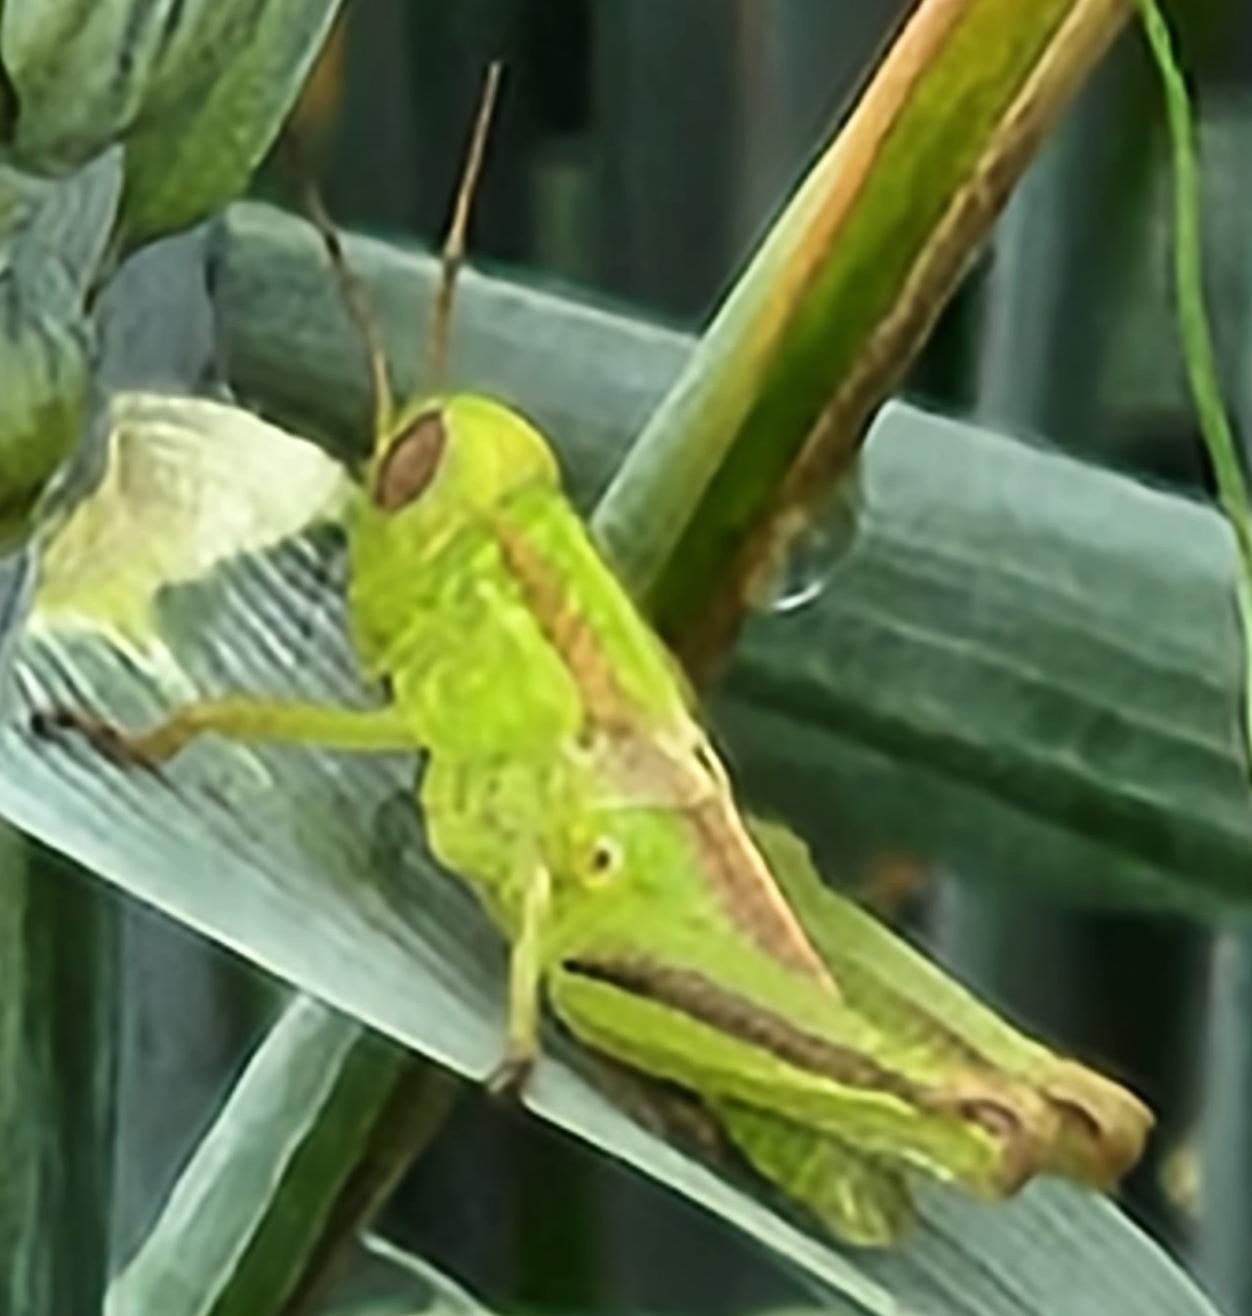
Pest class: occasional_pest